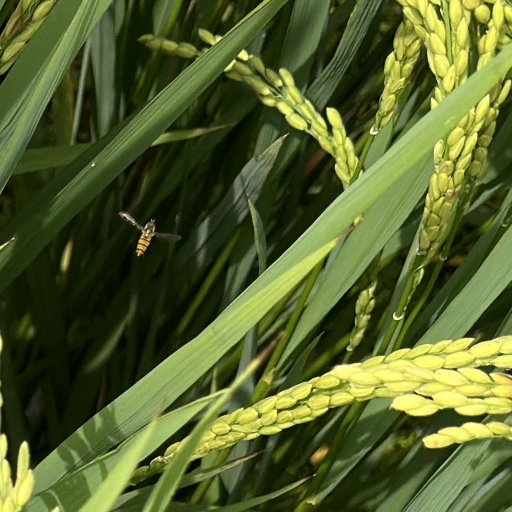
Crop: rice